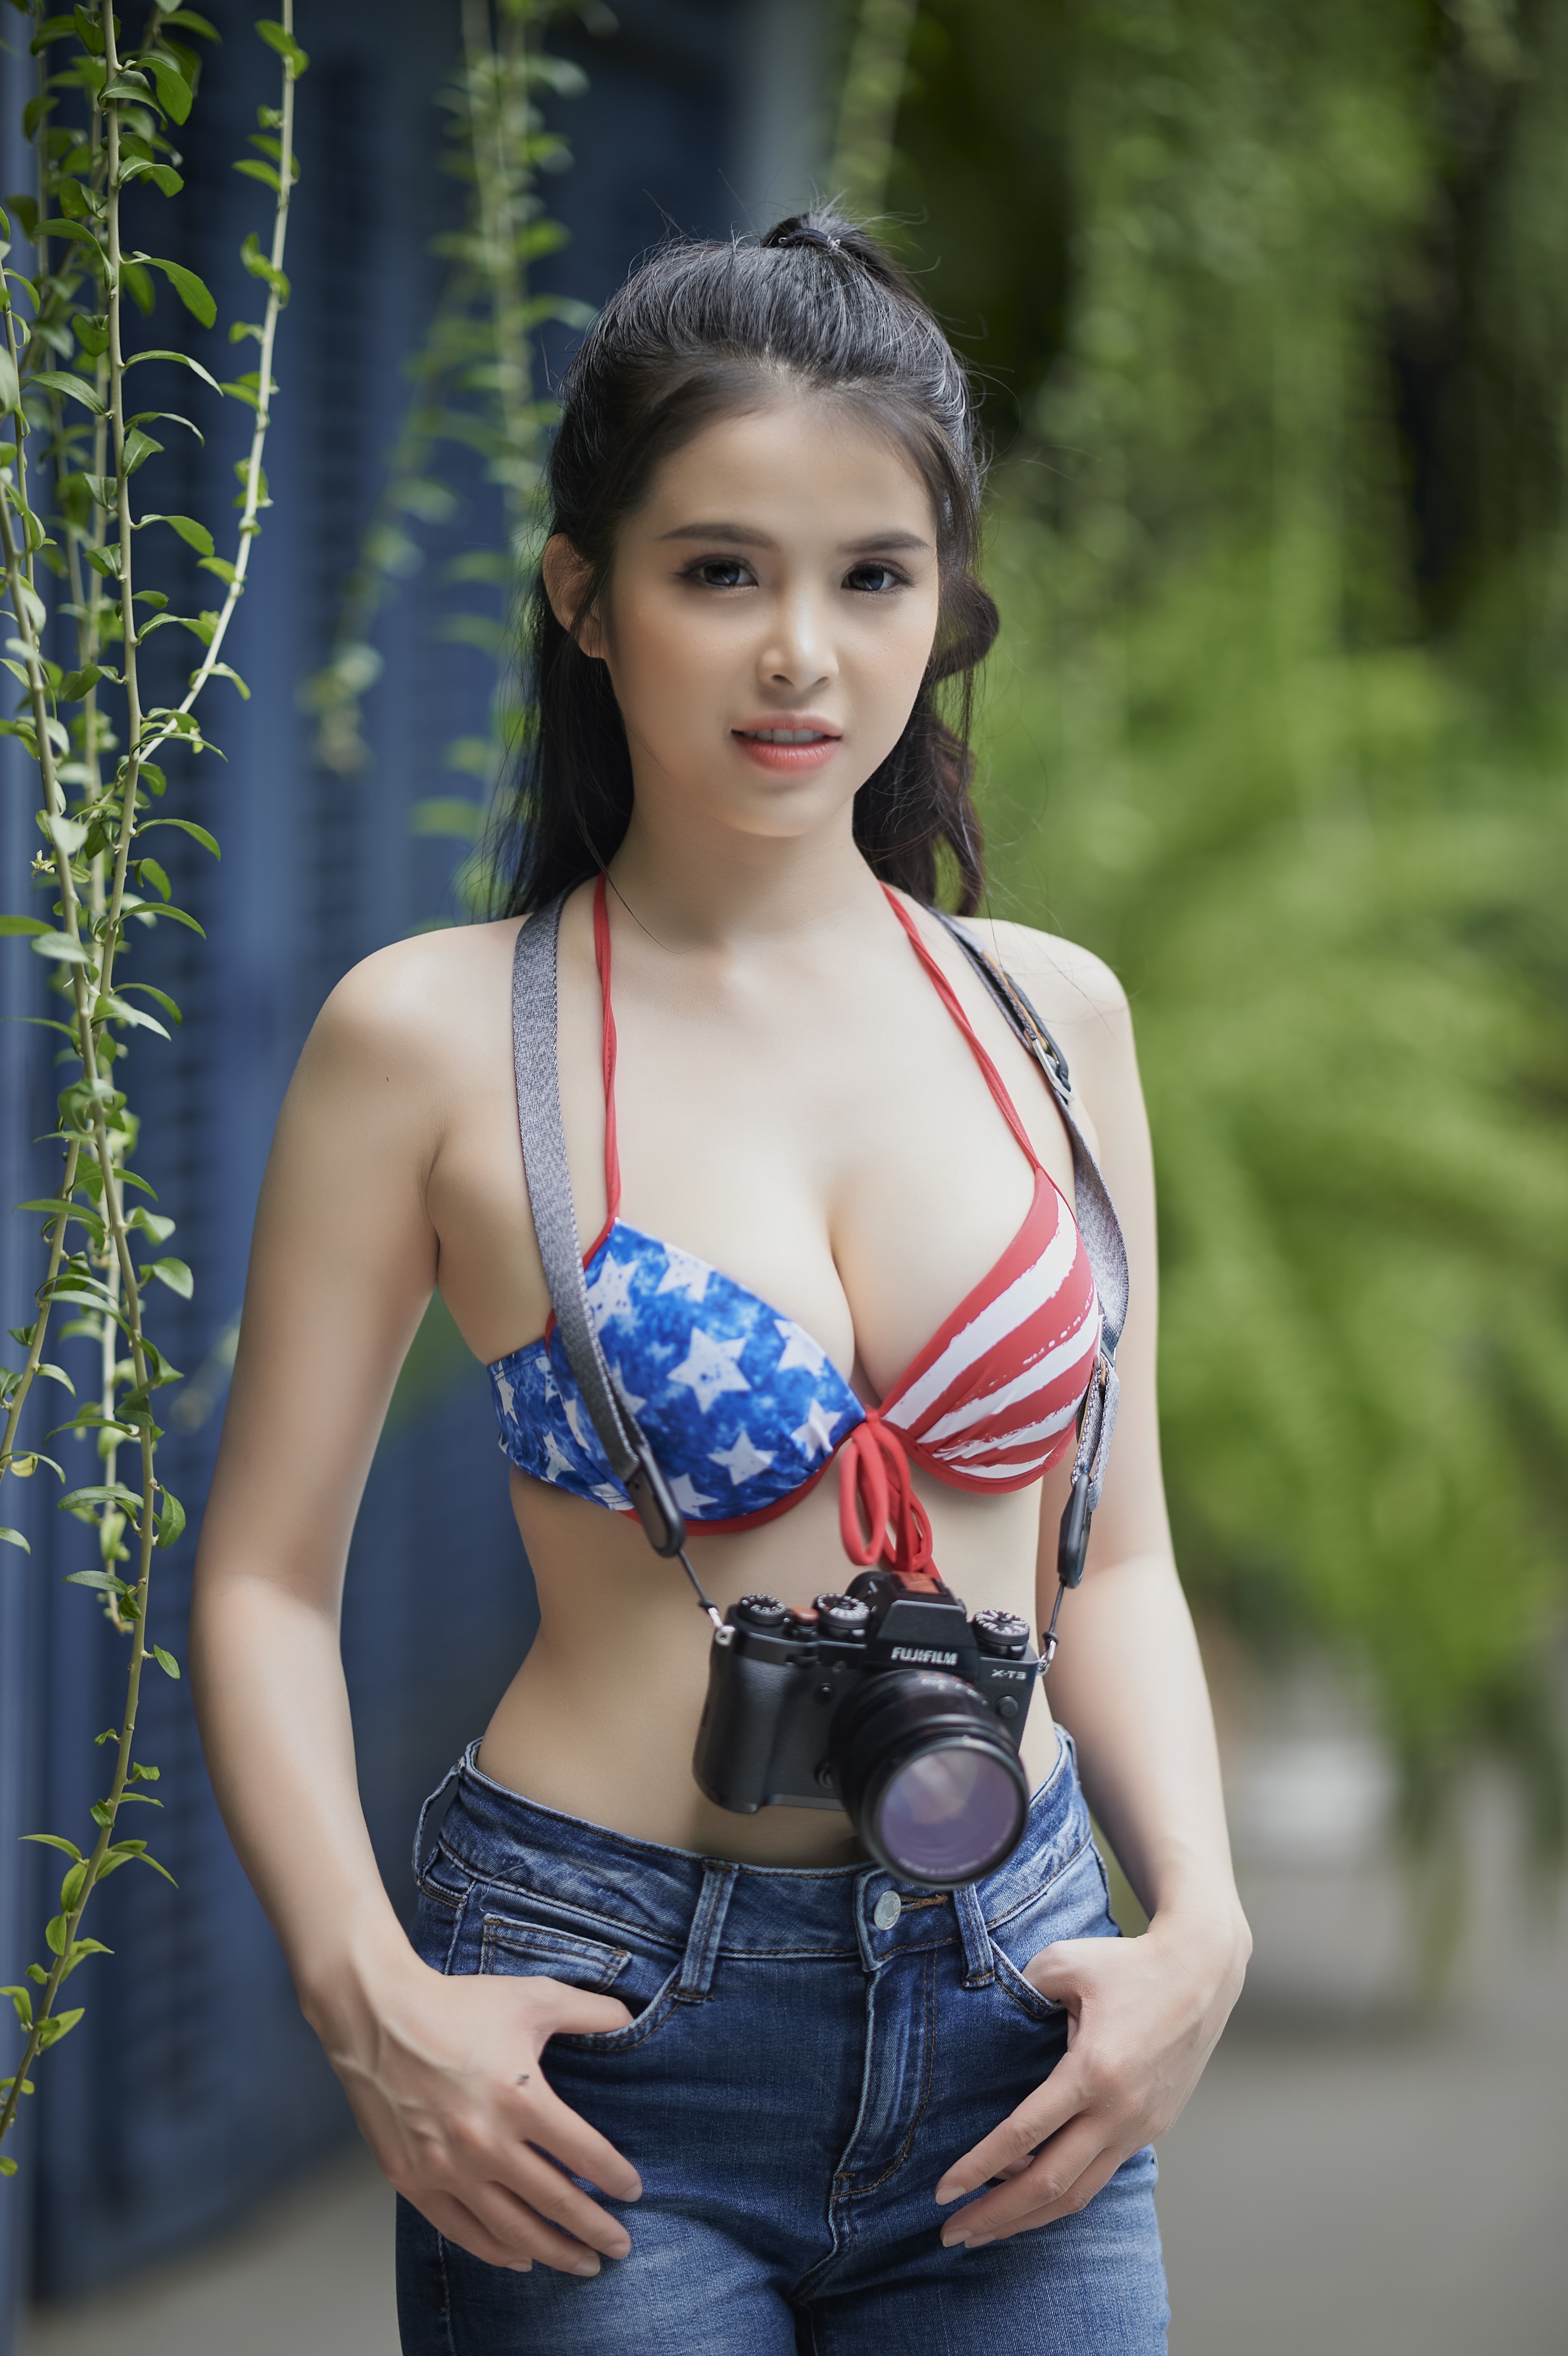
woman, clothing, hair, joint, skin, jeans, head, lip, hairstyle, shoulder, muscle, shorts, flash photography, human body, neck, waist, standing, thigh, chest, brassiere, black hair, cool, grass, trunk, denim, navel, abdomen, long hair, electric blue, necklace, human leg, jewellery, belt, street fashion, undergarment, fashion model, brown hair, lingerie, sitting, pattern, art model, portrait photography, photo shoot, bracelet, model, bikini